Indians in Mozambique

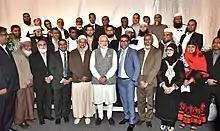
Indian Prime Minister Narendra Modi meets members of Indian community in Mozambique, 7 July 2016

A significant number of Indians even faced expulsion from the country, though the heads of the larger trading firms were spared this fate due to their symbiotic relations with the Portuguese elite: they traded economic freedom for political support. Even after the cessation of hostilities in Goa, Indian nationals in Mozambique continued to face restrictions by the colonial government. Some chose to resettle in other countries in Southeast Africa. Later, in the 1970s, as the process of decolonisation began and until the end of Portuguese rule drew near, South Asians began leaving the country in larger numbers; the outflow was especially significant among Ismailis, who were urged to leave by the Aga Khan IV. Some returned to Pakistan or India, while others re-established themselves in Portugal.